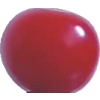
Label: cherry_sour